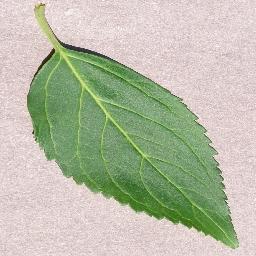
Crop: cherry
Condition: (including_sour)_healthy